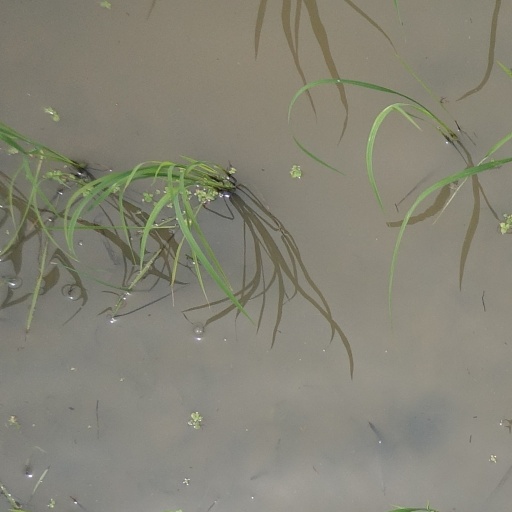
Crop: rice